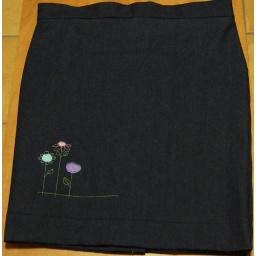
Dark blue denim skirt made and machine embroidery by me :)